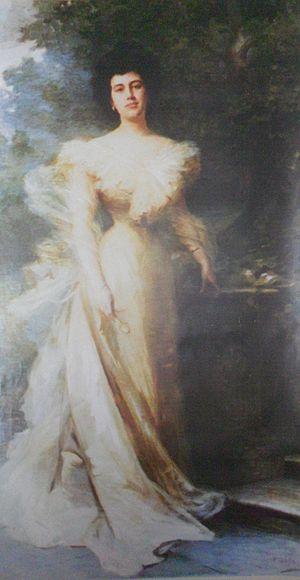
Clelia Romano Pellicano, née en 1873 à Naples et morte le 2 septembre 1923 à Castellammare di Stabia, est une femme de lettres, journaliste et féministe italienne. Elle est également connue sous le pseudonyme de « Jane Grey ».